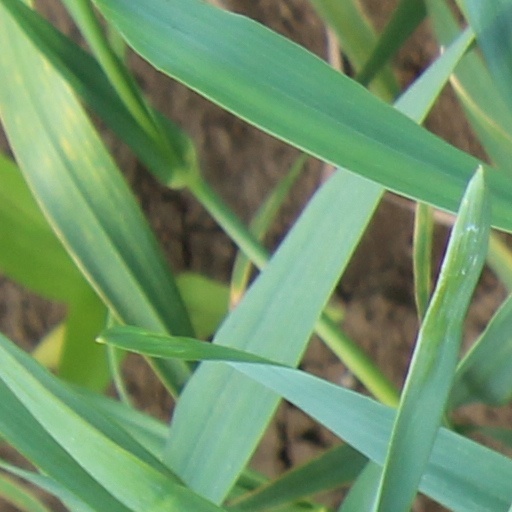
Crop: wheat